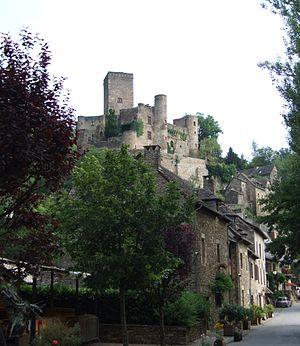
Belcastel, Aveyron, FRANCE